Ermita de San Miguel de Gormaz

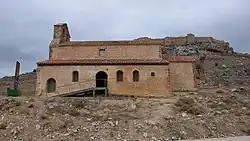

The Ermita de San Miguel de Gormaz is a hermitage located in Gormaz, Spain. It was declared "Bien de Interés Cultural" in 1996.